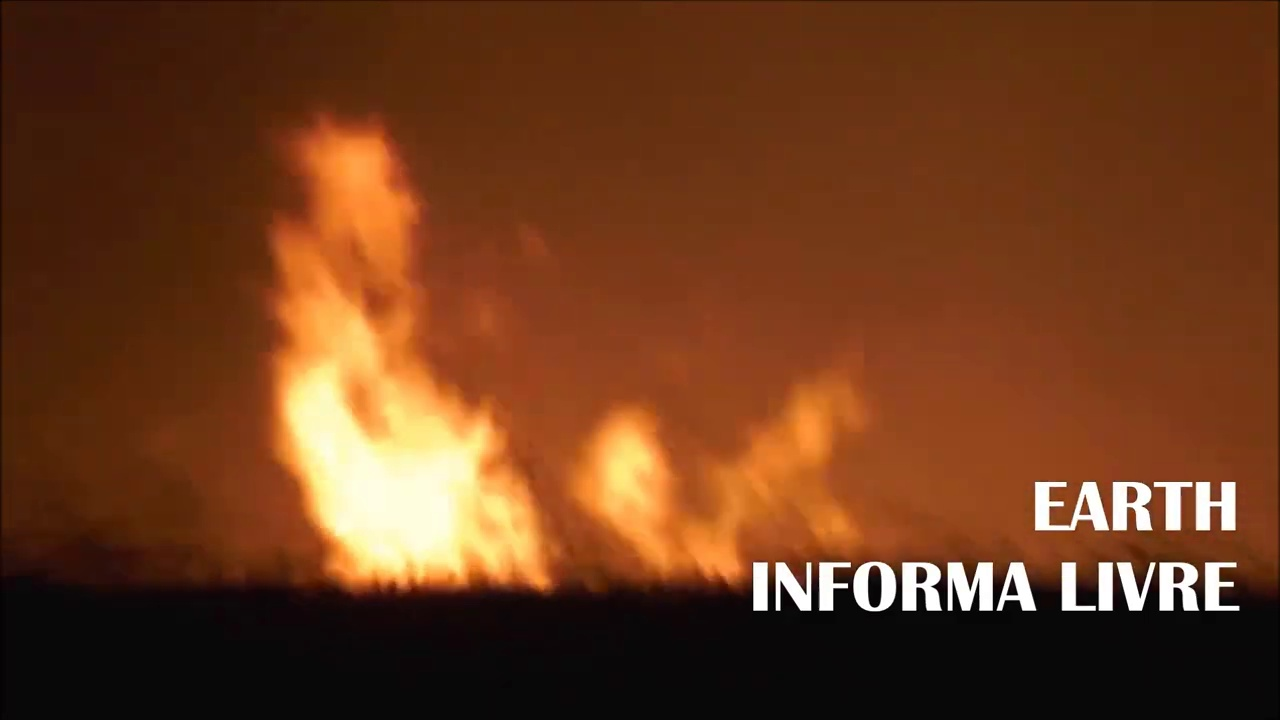
Fire: no
Smoke: yes